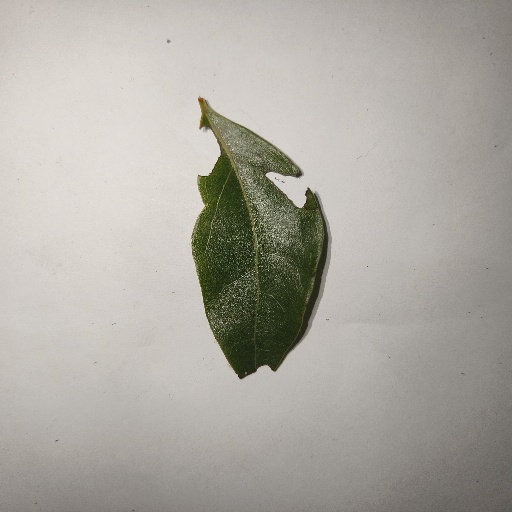
Species: Camphor
Leaf condition: Shot Hole